McMaster University

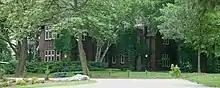
The university's Office of Alumni Advancement and the McMaster Alumni Association are housed at Alumni House.

Prominent alumni in the field of science include Douglas L. Coleman, who discovered leptin; Richard Bader, noted for his work on the atoms in molecules theory; Harold E. Johns, who pioneered the use of cobalt-60 in the treatment of cancer; Karl Clark, who pioneered the separation method to extract bitumen from the oil sands; and Peter R. Jennings, computer programmer and developer of Microchess. Notable faculty members include chemist Ronald Gillespie, who helped shape VSEPR theory, as well as David Sackett and Gordon Guyatt, whose research team was credited for establishing the methodologies used in evidence-based medicine. Notable alumni and faculty members in the field of social sciences include Harold Innis, who helped shape communication theory and the staples thesis, and sociologist Henry Giroux, one of the founding theorists of critical pedagogy. Two medical researchers, and members of McMaster had travelled in space; faculty member Dafydd Williams, and alumna Roberta Bondar, the first Canadian woman in space.